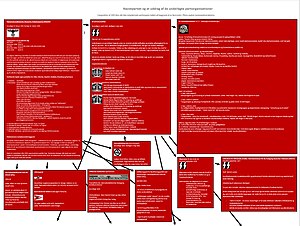
Nazisme / Historisk baggrund / Det første nationalsocialistiske parti og dets program
Nazistpartiet og et uddrag af de underlagte partiorganisationer (I).
Oversigt over det nationalsocialistiske partis organisationer.
Nationalsocialisme eller nazisme, som er en forkortelse af det tyske Nationalsozialismus, er en totalitær, politisk ideologi som opstod i Tyskland efter den første verdenskrig, nogenlunde samtidig med fascismens fremvækst i Italien. Nationalsocialismen deler som ideologi mange grundlæggende elementer med fascismen, men er dog alligevel væsensforskellig, da nazismen i modsætning til fascismen bygger meget på ideen om racelære, mens fascismen hellere fremhæver kulturel overlegenhed. Nationalsocialismen er i sidste ende knyttet meget tæt sammen med dens formgiver og fører, Adolf Hitler, selvom andre toneangivende personligheder også prægede ideologien. Historisk set kan man betegne nationalsocialismens fremkomst i 20´ernes Tyskland som en broget samlebevægelse for folkelige, racistiske, nationalistiske, anti-kapitalistiske og anti-marxistiske grupperinger.